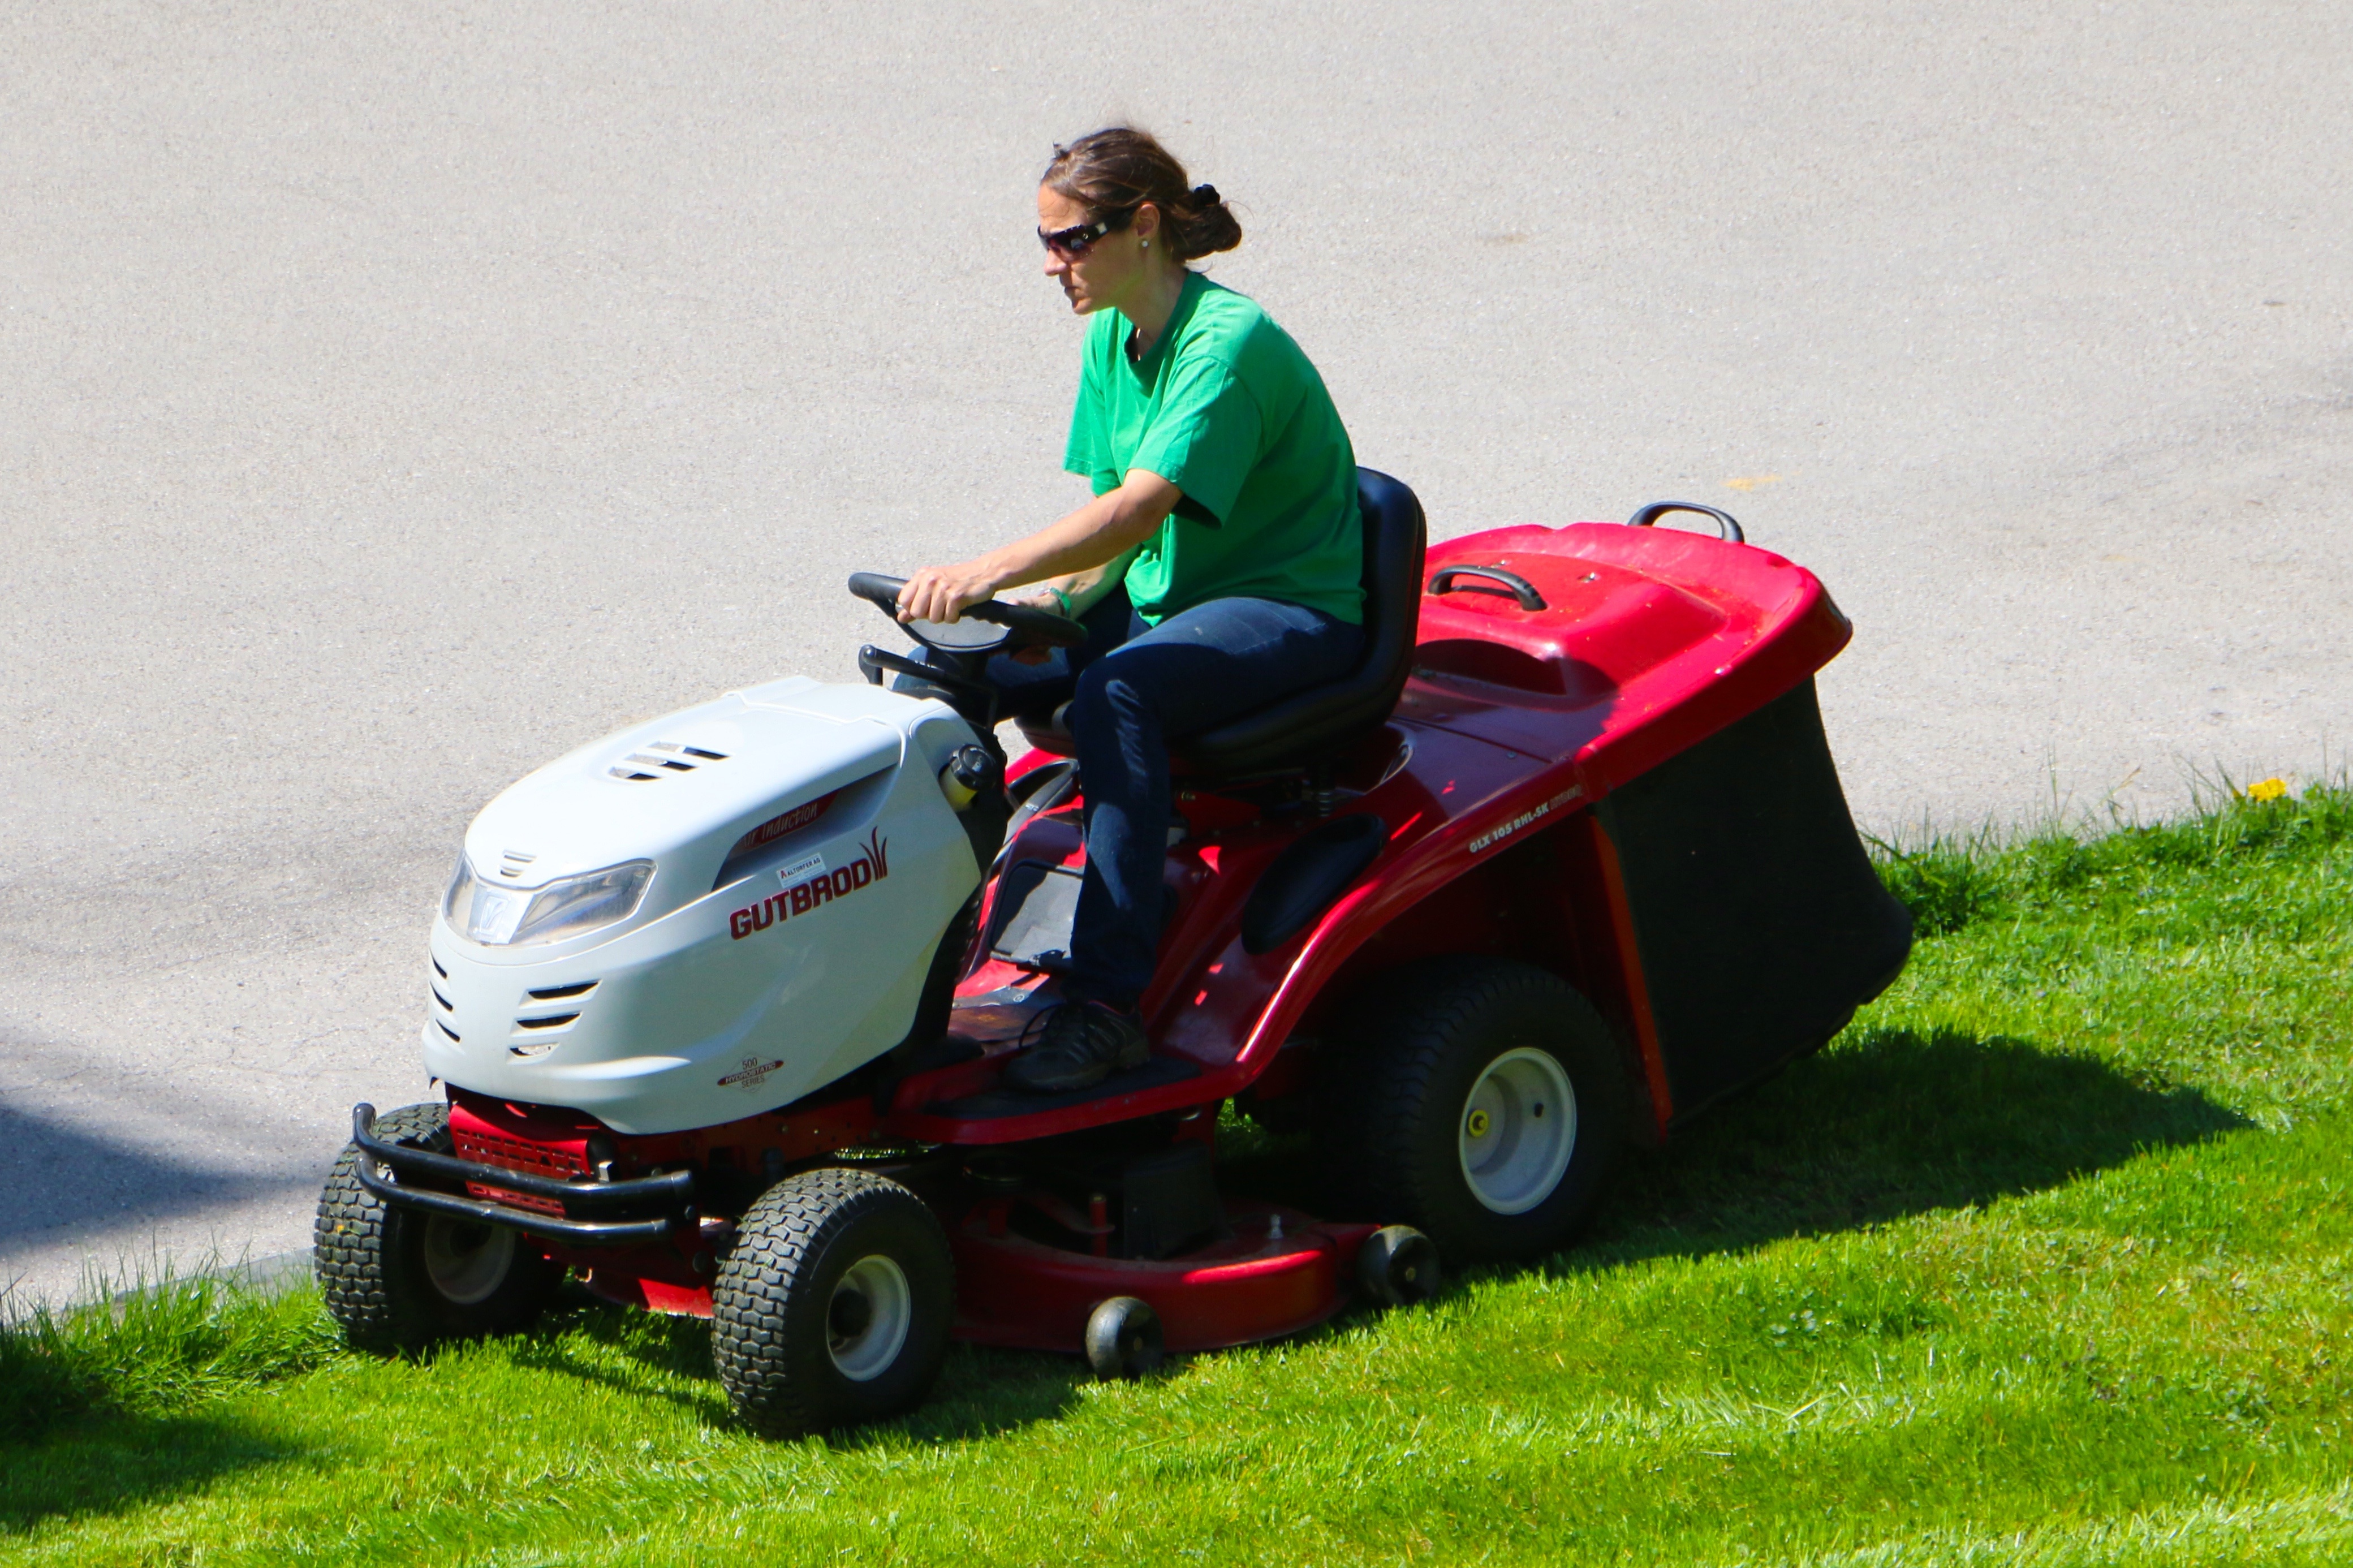
lawn, tool, green, vehicle, lawn mower, rush, driver, mower, city car, land vehicle, outdoor power equipment, riding mower, engine noise